Bao Zheng

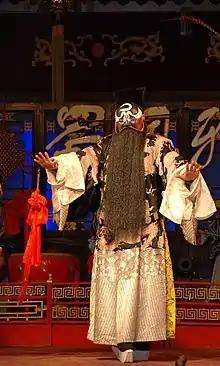
Bao Zheng portrayed by a Peking Opera actor.

In opera or drama, he is often portrayed with a black face and a white crescent shaped birthmark on his forehead.